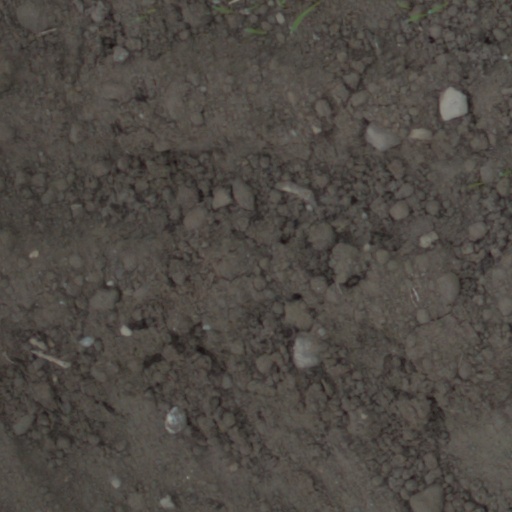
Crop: wheat